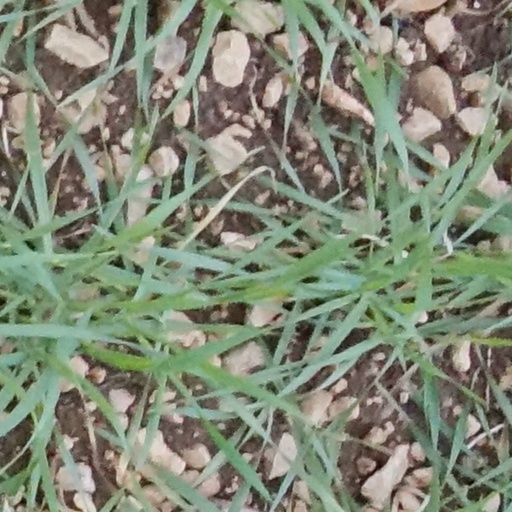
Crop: wheat